Adolf van Meetkercke

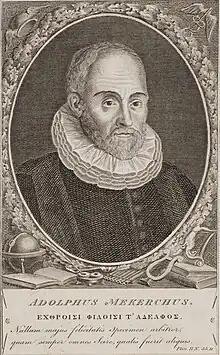
Adolf van Meetkercke, engraving by James Basire.

In 1577, after the Pacification of Ghent, he travelled to England on a diplomatic mission concerned with the First Union of Brussels, with the Marquis of Havrech (Havré), Charles Philippe de Croÿ (1549–1613).